Singapore Stone

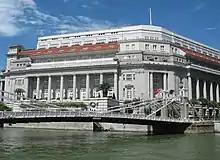
The Fullerton Hotel Singapore, which today stands near the site where the Singapore Stone was found

In June 1819, a few months after the arrival of Sir Stamford Raffles (1781–1826) in Singapore, a sandstone slab about high and long was found by labourers clearing jungle trees at the southeast side of the mouth of the Singapore River. It stood at a promontory known as the Rocky Point, and later as Artillery Point, Fort Fullerton and the Master Attendant's Office. (In 1972, a short projection from the slab's site was constructed and a statue of an imaginary beast called the Merlion placed on it. The statue has since been relocated.) According to papers from the "Journal of the Asiatic Society of Bengal" which were collected by Sir William Edward Maxwell and republished in 1886, one Dr. D.W. Montgomerie said that the rock was brought to light by some Bengal sailors employed by Captain Flint, R.N., the first Master Attendant: